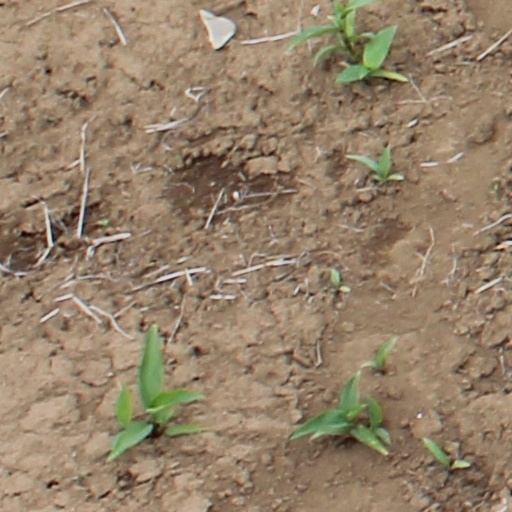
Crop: wheat